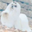
Label: dog